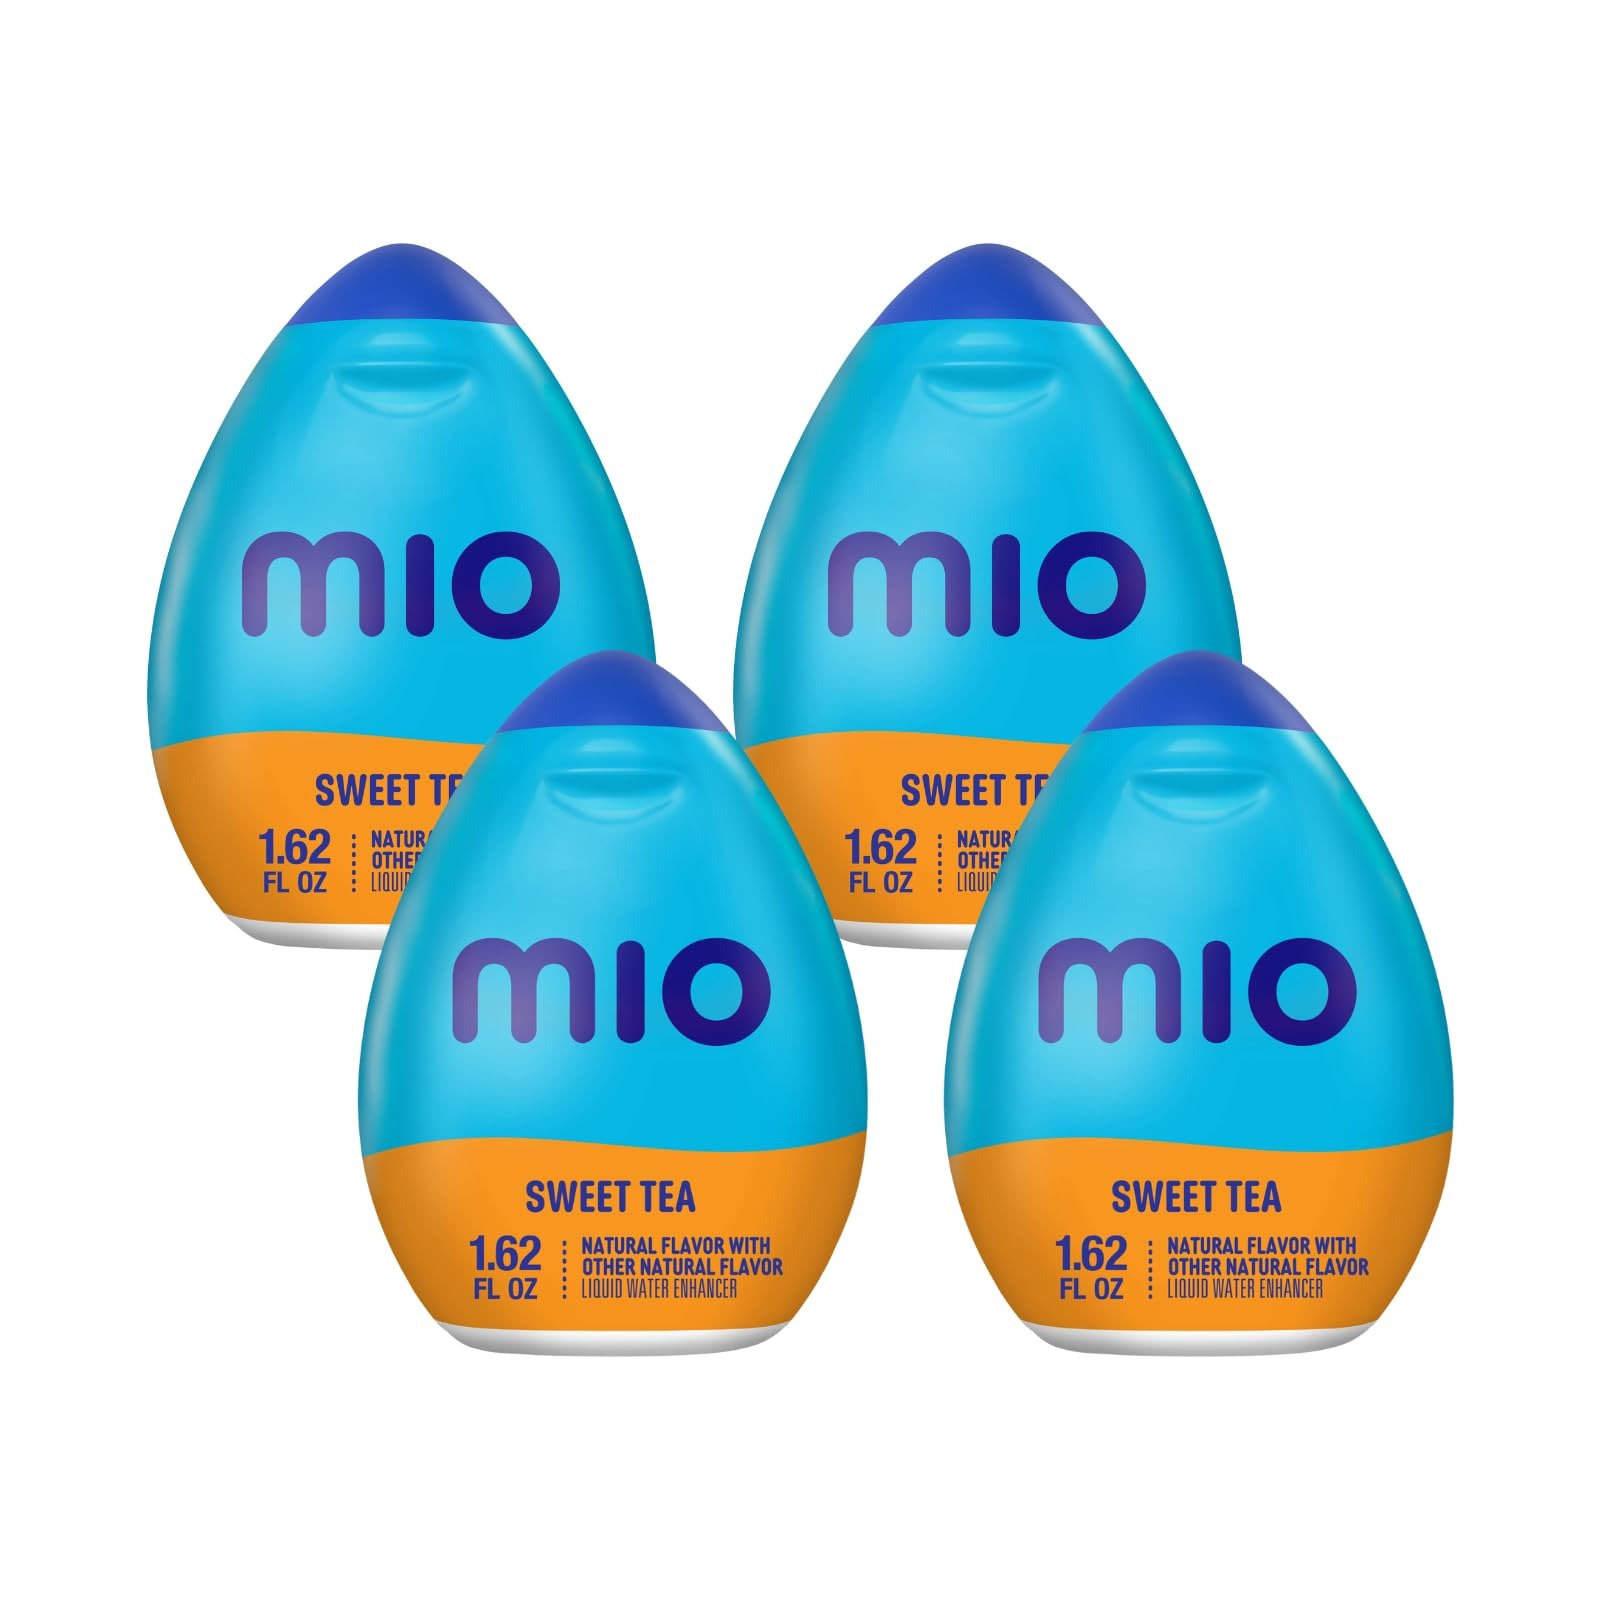
Item Name: MiO Liquid Water Enhancer, Sweet Tea 1.62 fl oz (Pack of 4)
Bullet Point 1: MiO Naturally Flavored Sweet Tea Liquid Water Enhancer delivers refreshing flavor in every squeeze.
Bullet Point 2: Convenient bottle neatly fits in your purse, bag or glove box for easy on-the-go mixing.
Bullet Point 3: Refreshing sweet tea flavor transforms boring water.
Bullet Point 4: Contains zero calories per 1/24 bottle.
Bullet Point 5: Made with natural flavors.
Product Description: MiO Naturally Flavored Sweet Tea Liquid Water Enhancer transforms plain water into a refreshing, flavorful iced tea to invigorate your day. A single squeeze of the bottle delivers a burst of satisfying herbal flavor. MiO sweet tea water flavoring with no sugar provides a burst of flavor with zero calories. The portable 1.62 fluid ounce bottle neatly fits in your purse, bag or glove box for easy on-the-go mixing. With just one squeeze, MiO sweet tea drink enhancer provides enough bold flavor for 8 fluid ounces! Whether you're studying, working or heading to workout, add MiO Sweet Tea to your water for a delicious instant sweet tea that keeps you sipping.
Value: 6.48
Unit: Fl Oz

Price: 4.095